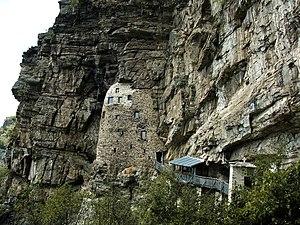
Le haut ermitage Saint-Sava de Savovo est un ermitage orthodoxe serbe situé à Savovo, sur le territoire de la Ville de Kraljevo et dans le district de Raška, en Serbie. Il est inscrit sur la liste des monuments culturels de grande importance de la République de Serbie.